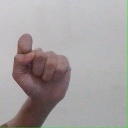
अक्षर: घ